Bynum Hall

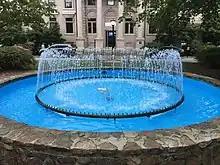
Fountain in front of Bynum Hall, seen in 2019

On January 15, 1924, it was announced that the remodeling of Bynum Gymnasium was completed and it was reopened to students. The renovation was performed by Atwood and Nash. The modifications included reinforcing of the gallery and roof. "The Tar Heel" wrote that with the men's basketball team's relocation to the Tin Can, it would not be as highly trafficked, thus allowing for more physical education courses. Gymnastics and freshman physical education were the only two courses that remained at Bynum, all other activities were relocated to the Tin Can.